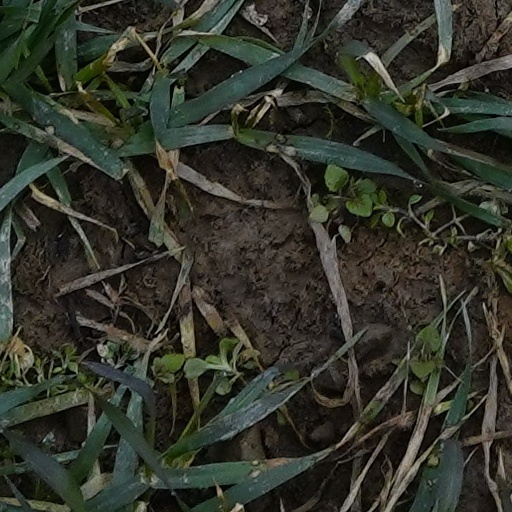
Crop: wheat